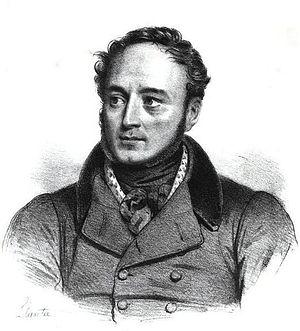
Louis Belmontet, né le 26 mars 1798 à Montauban et mort le 14 octobre 1879 à Paris, est un poète et homme politique français.